Baillie Henderson Hospital

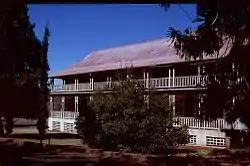
Baillie Henderson Hospital in 1994

Baillie Henderson Hospital is a heritage-listed rehabilitation and mental health facility in Toowoomba, Queensland, Australia. Baillie Henderson Hospital is a public facility, owned and operated by Darling Downs Health, part of Queensland Health. It was built from 1888 to 1919, and was historically called the Toowoomba Hospital for the Insane, Toowoomba Lunatic Asylum, and Toowoomba Mental Hospital. It was added to the Queensland Heritage Register on 27 September 1999.